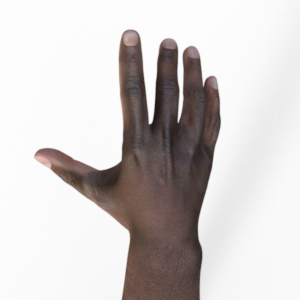
Label: paper